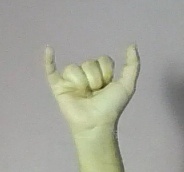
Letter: ya